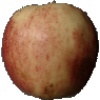
Label: Apple Red 3